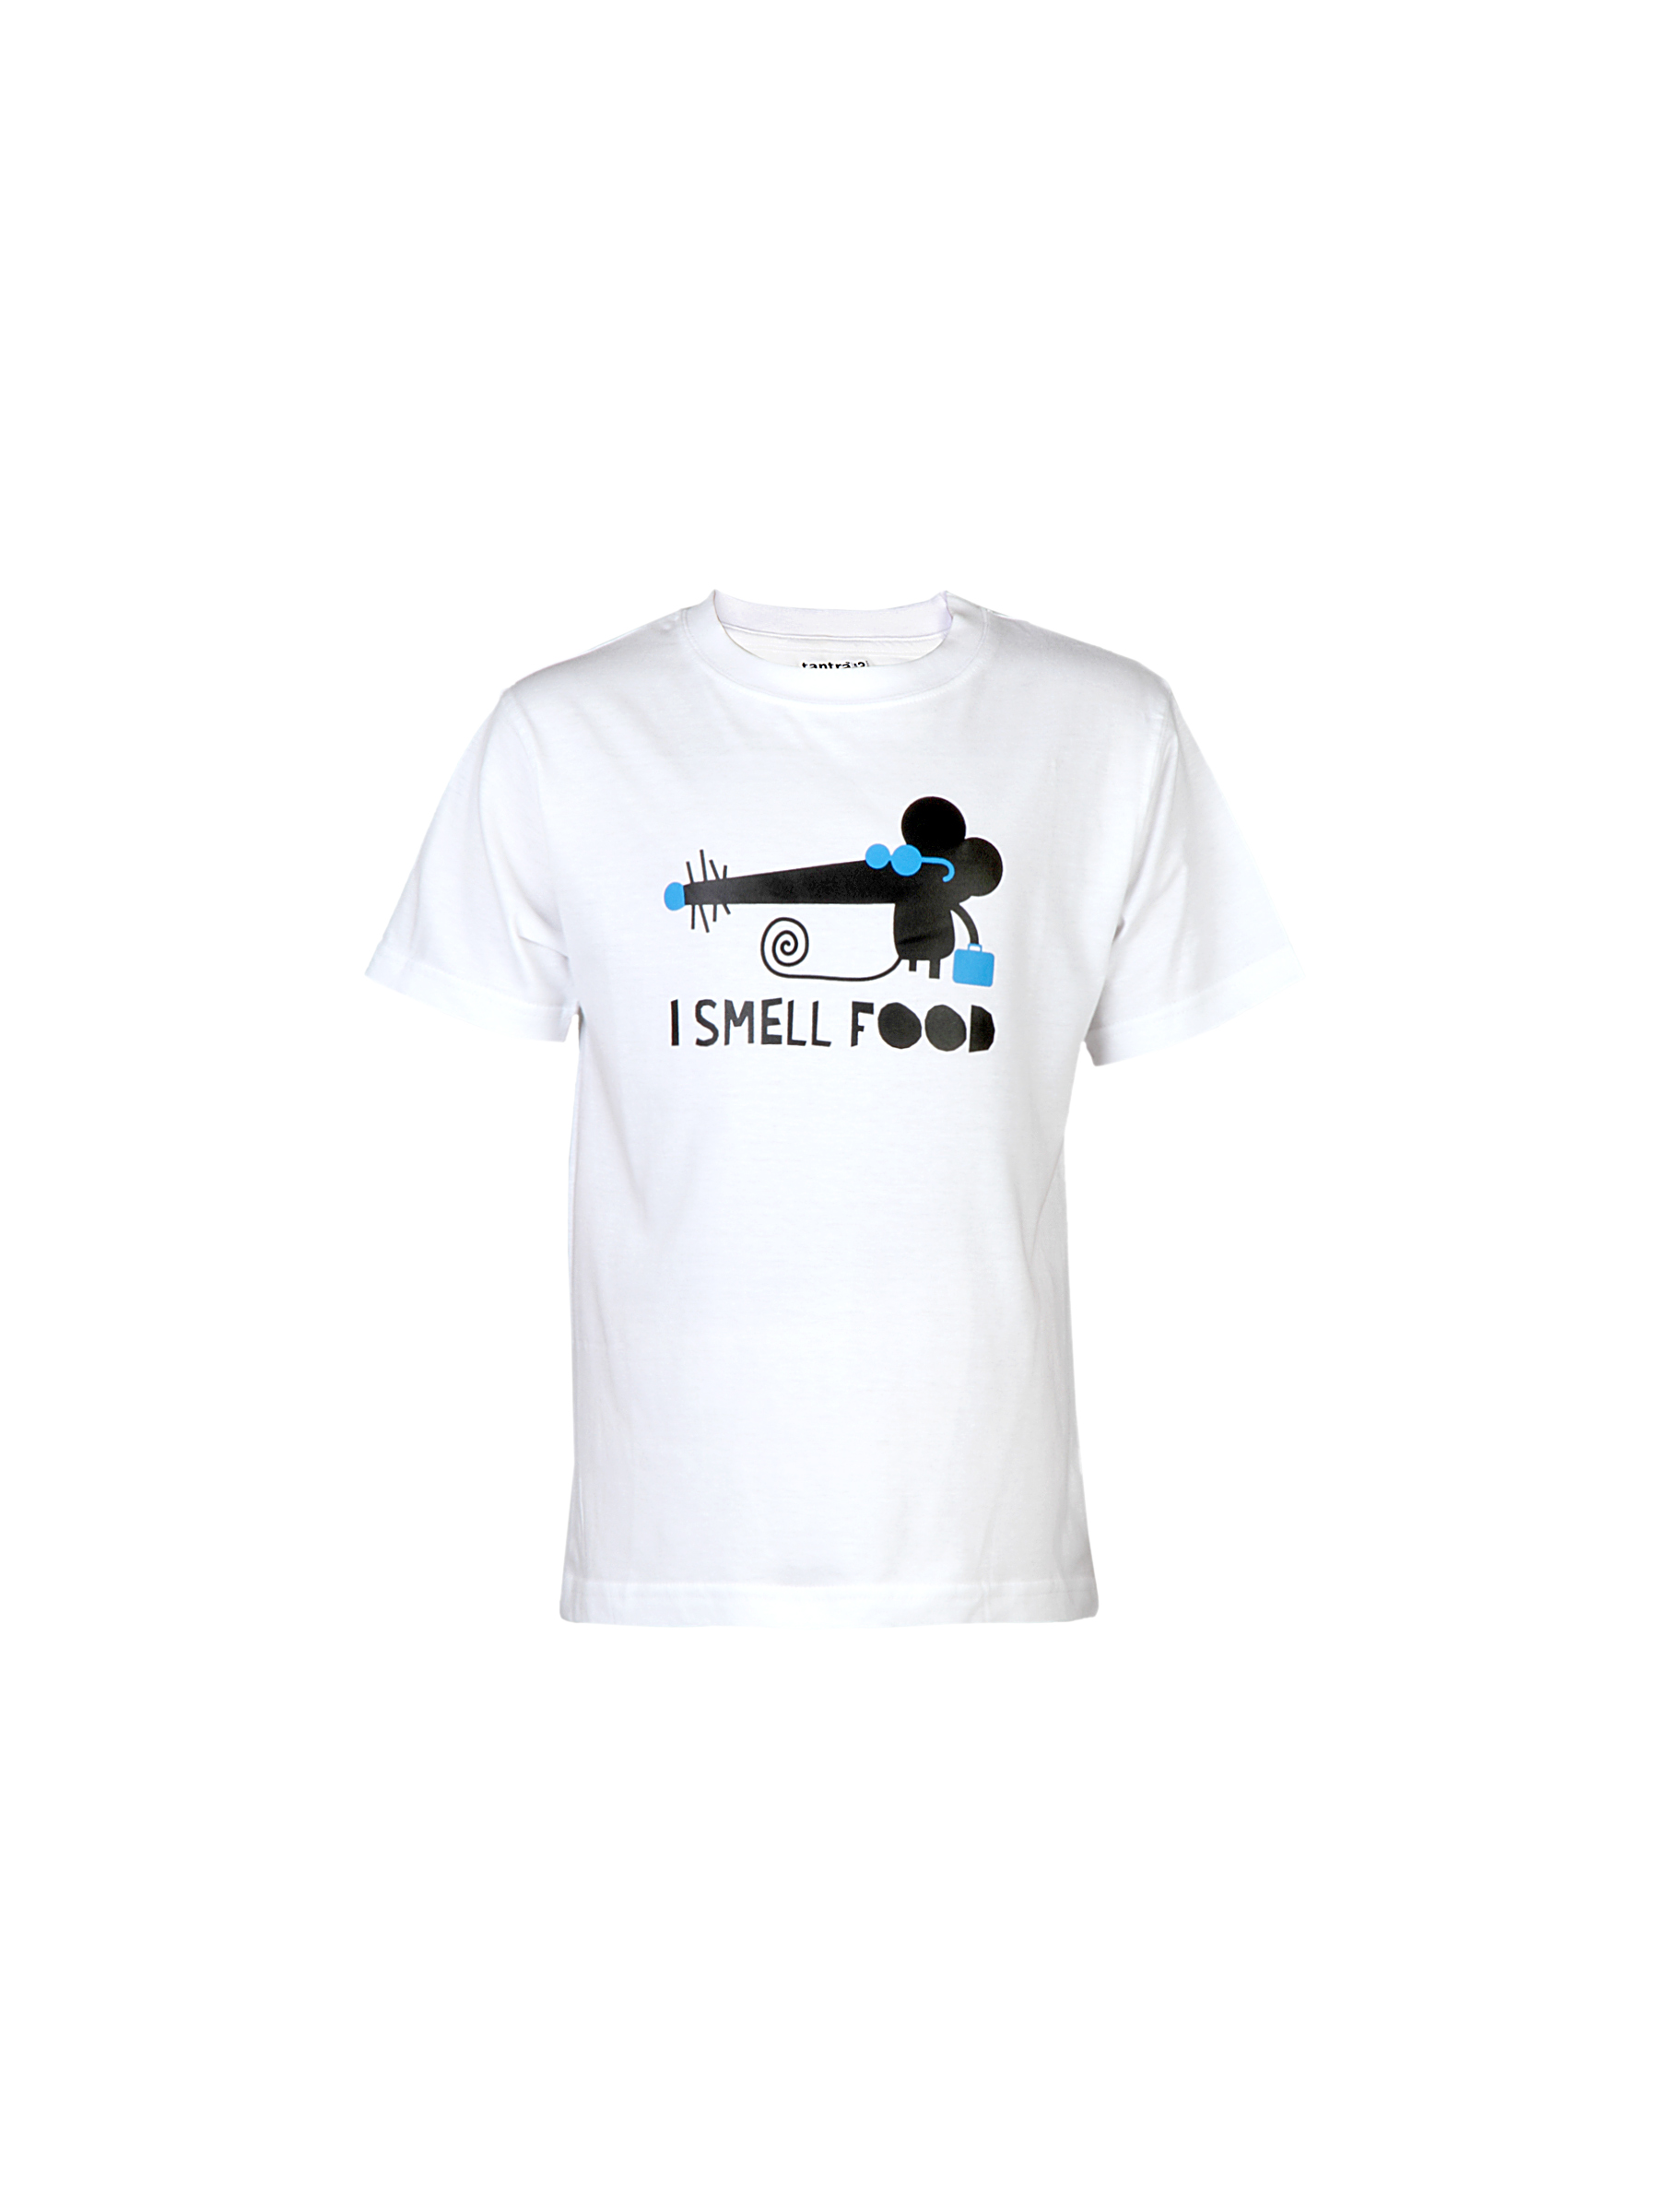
Tantra Unisex Printed White Tshirts
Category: Apparel / Topwear / Tshirts
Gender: Unisex
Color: White
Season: Fall 2011
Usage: Casual